Limpkin

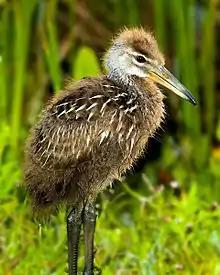
Juvenile limpkin

Males have exclusive territories, which can vary in size from . In large, uniform swamps, nesting territories can often be clumped together, in the form of large colonies. These are vigorously defended, with males flying to the territory edges to challenge intruders and passing limpkins being chased out of the territory. Territorial displays between males at boundaries include ritualized charging and wing-flapping. Females may also participate in territorial defense, but usually only against other females or juveniles. Territories may be maintained year-round or abandoned temporarily during the nonbreeding season, usually due to lack of food.